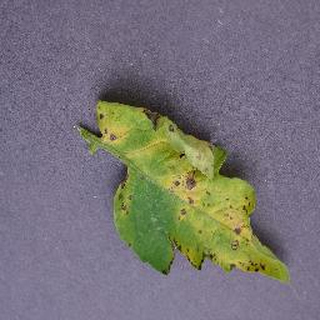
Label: tomato_septoria_leaf_spot